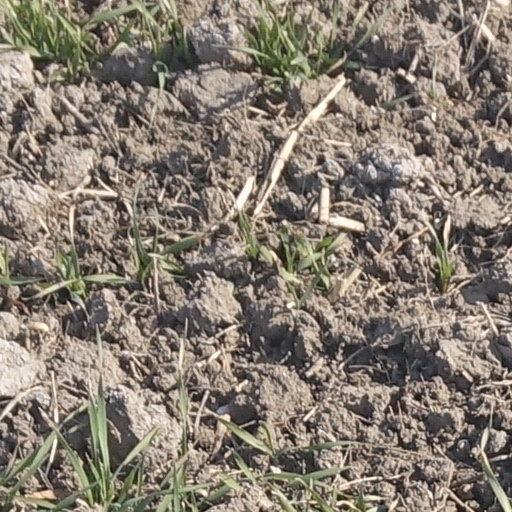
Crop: wheat